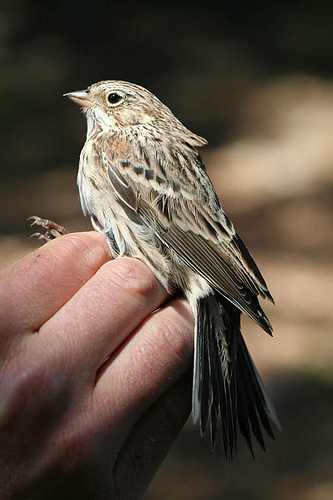
a small bird with a white and brown head and nape, with white, black and brown covering the rest of its body, the bill is short and pointed.
small grey and brown bird with medium tarsus and a short brown beak
this small bird is white and black with a long head and a lot of feathers.
this bird has a short and sharp hooked bill and wingbars are clearly defineda small sized bird that has tones of brown and a short pointed bill
this is a small gray bird with some brown streaks along its body and a medium size tail.
a small, light brown bird, with a short black bill.
this bird has a tan bill with a light brown crown and black outer rectrices.
this small bird has a light tan chest and abdomen while the wings are a dark brown with light tips, and tail feathers are dark brown.
this bird is mixed brown in color, and has a stubby brown beak.
Species: Vesper Sparrow